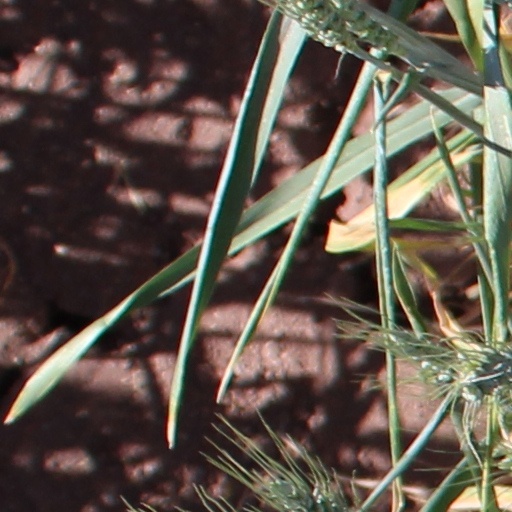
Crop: wheat